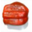
Label: sweet_pepper